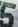
Number: 5